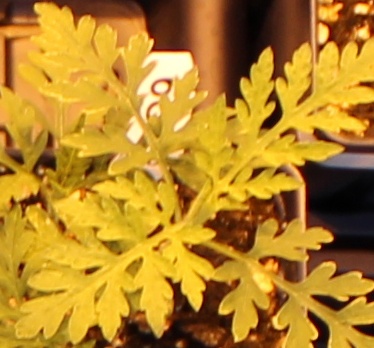
Label: Ragweed